ETV (Sri Lanka)

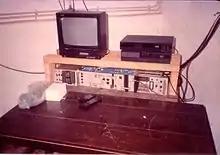
ETV microwave transmitter at 'East-West Properties' at Peliyagoda, Sri Lanka in (under) the concrete dish. The transmitter was broken into two parts with the head-end on the transmitting tower (antenna) on Priyanke's advice.

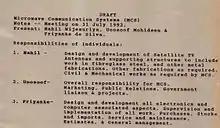
Draft minutes of a board meeting held with 3 (Nahil, Uoosoof and Priyanke) of the 4 members present at Robert Senanayake Building, Nawam Mw., Colombo 2.

Programming for ETV was by down linking AsiaSat1 programs by a diameter concrete dish built by Nahil (for which he owned a patent) at an east–west property in Peliyagoda, Sri Lanka. The AsiaSat1 signal was very weak (approx -19db to -23db) and the dish enabled ETV to provide 'broadcast quality' programs. Incidentally, MCS sold self-manufactured glass-fibre dishes of diameter for residential use (including hotels).